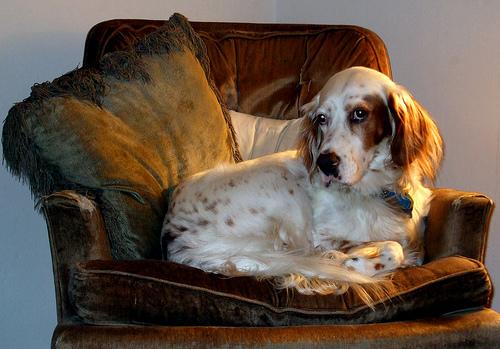
Breed: english setter